65 (film)

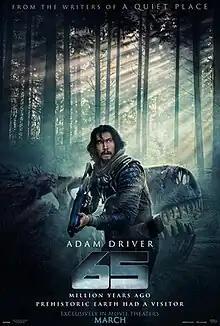
Theatrical release poster

65 is a 2023 American science fiction film written and directed by Scott Beck and Bryan Woods and starring Adam Driver. Driver plays an astronaut who crashes on an unknown planet with a challenging environment and attempts to help a young girl, played by Ariana Greenblatt, survive. Beck and Woods produced with Sam Raimi, Deborah Liebling, and Zainab Azizi.